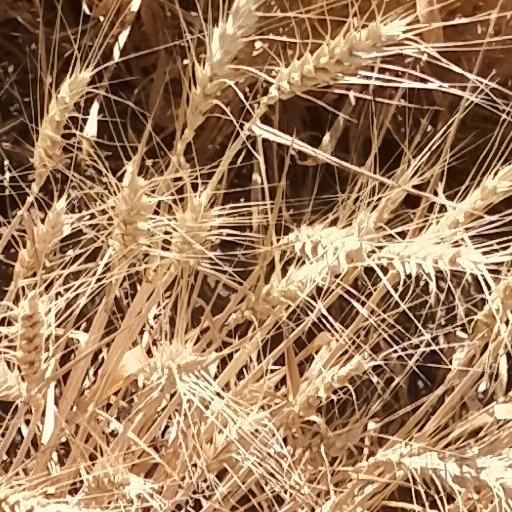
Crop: wheat